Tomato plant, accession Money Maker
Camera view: bottom (45 deg); turntable rotation: 210 degrees
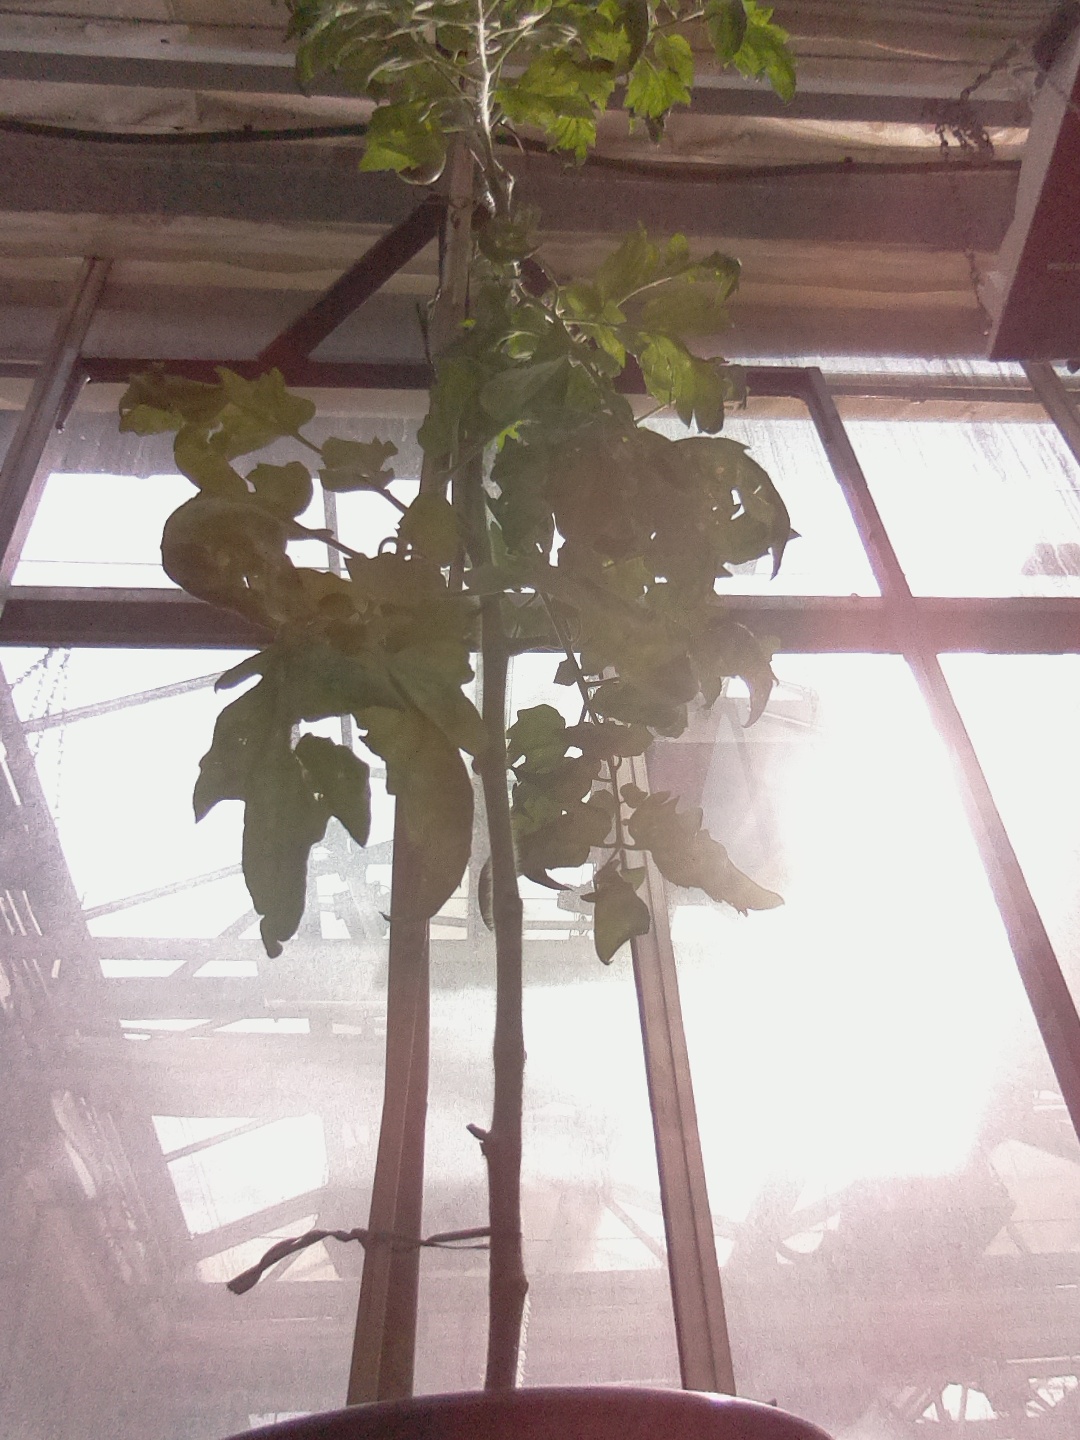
BBCH growth stage 72: 20%-30% of final fruit size